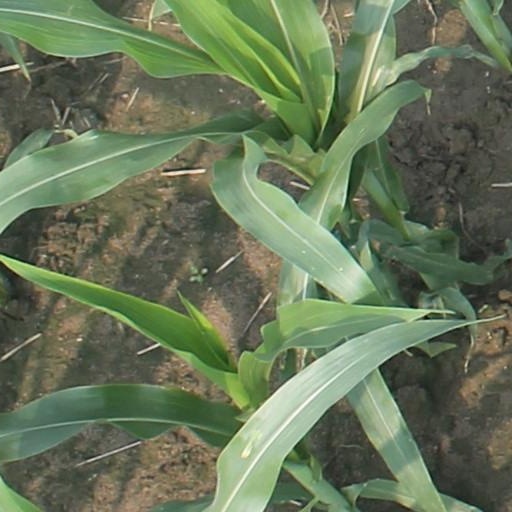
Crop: maize; corn